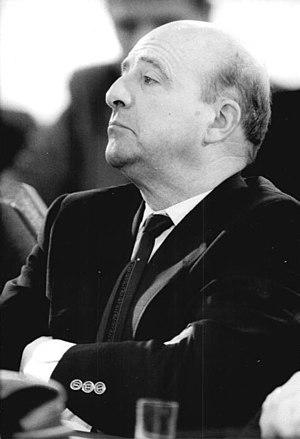
Wolfgang Ullmann, né le 18 août 1929 à Gottleuba et mort le 30 juillet 2004 à Adorf/Vogtl. est un journaliste, théologien et homme politique est-allemand. Il est brièvement ministre sans portefeuille en 1990.